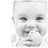
Emotion: happy